McCombs School of Business

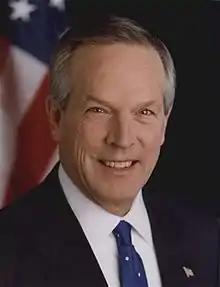
Donald Evans, former U.S. Secretary of Commerce under George W. Bush, received an MBA from McCombs in 1974.

Graduates from McCombs receive competitive salaries and are solicited by some of the best companies in the world. Furthermore, McCombs has continued to maintain a high job placement for its graduates due to the Texas economy and job market. Top recruiters at McCombs historically include PriceWaterhouseCoopers, Ernst & Young, Deloitte, KPMG, Bank of America Merrill Lynch, JP Morgan Chase, Credit Suisse, Dell, Citigroup, Boston Consulting Group, Microsoft, Chevron, and BP.